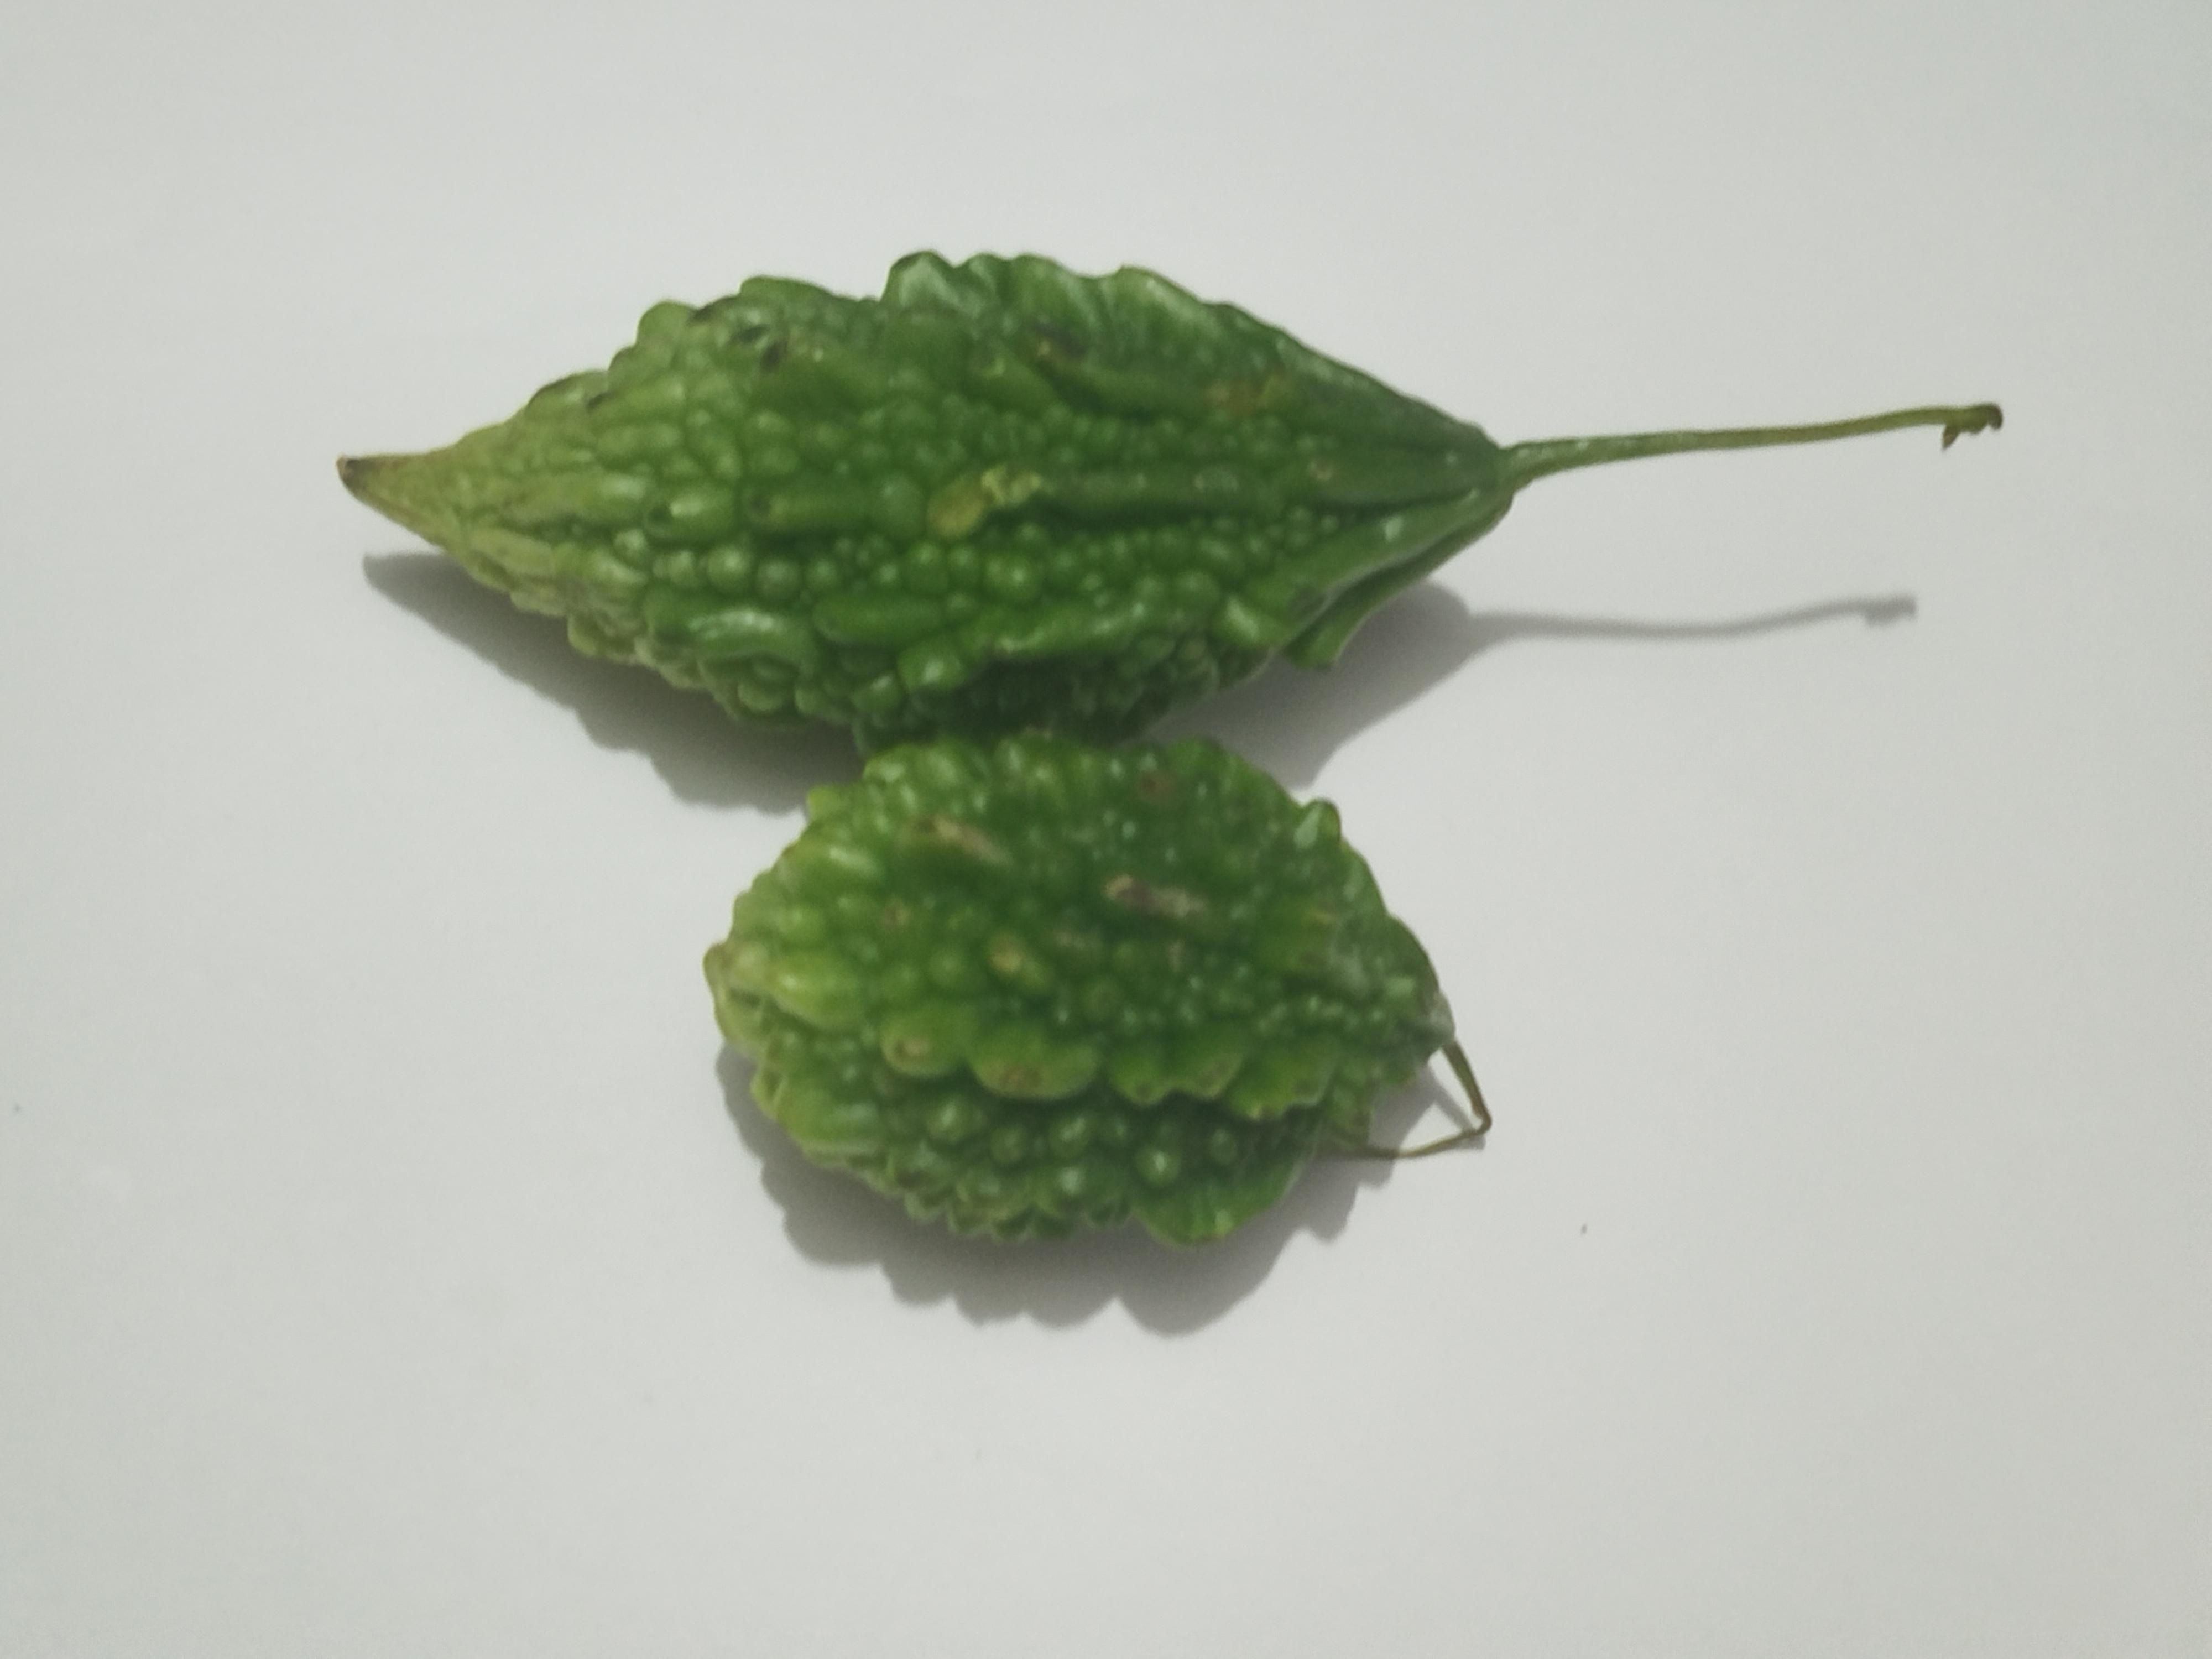
Label: Bitter melon